History of Multan

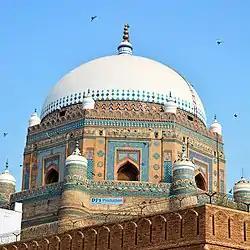
Multan's Tomb of Shah Rukn-e-Alam is considered to be the earliest Tughluq-era monument.

In the 1320s Multan was conquered by Ghiyath al-Din Tughluq, founder of the Turkic Tughluq dynasty, the third dynasty of the Delhi Sultanate. The countryside around Multan was recorded to have been devastated by excessively high taxes imposed during the reign of Ghiyath's son, Muhammad Tughluq. In 1328, the Governor of Multan, Kishlu Khan, rose in rebellion against Muhammad Tughluq, but was quickly defeated. The Tomb of Shah Rukn-e-Alam was completed during the Tughluq era, and is considered to be the first Tughluq monument. The shrine is believed to have been originally built to be the tomb of Ghiyath ad-Din, but was later donated to the descendants of Rukn-e-Alam after Ghiyath became Emperor of Delhi.